P. V. Narasimha Bharathi

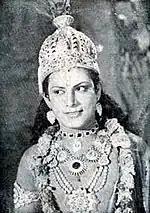
Narasimha Bharathi in Abhimanu (1948) film

P. V. Narasimha Bharathi (24 March 1924 - 11 May 1978) was an Indian actor. He acted in "Ponmudi", directed by Ellis R. Dungan. TMS was searching for cine playback singer to enter. P. V. Narasimha Bharathi who was a friend of T. M. Soundararajan, acted as a hero in an around 50 movies. He introduced T. M. Soundararajan as a playback singer the film Krishna Vijayam in 1950. Narasimha Bharathi recommended Soundararajan to S. M. Subbaiah Naidu to recognise his talent. S. M. Subbaiah Naidu finally agreed to give Soundararajan a chance. "Krishna Vijayam" and "Penn Kulathin Pon Villaku".